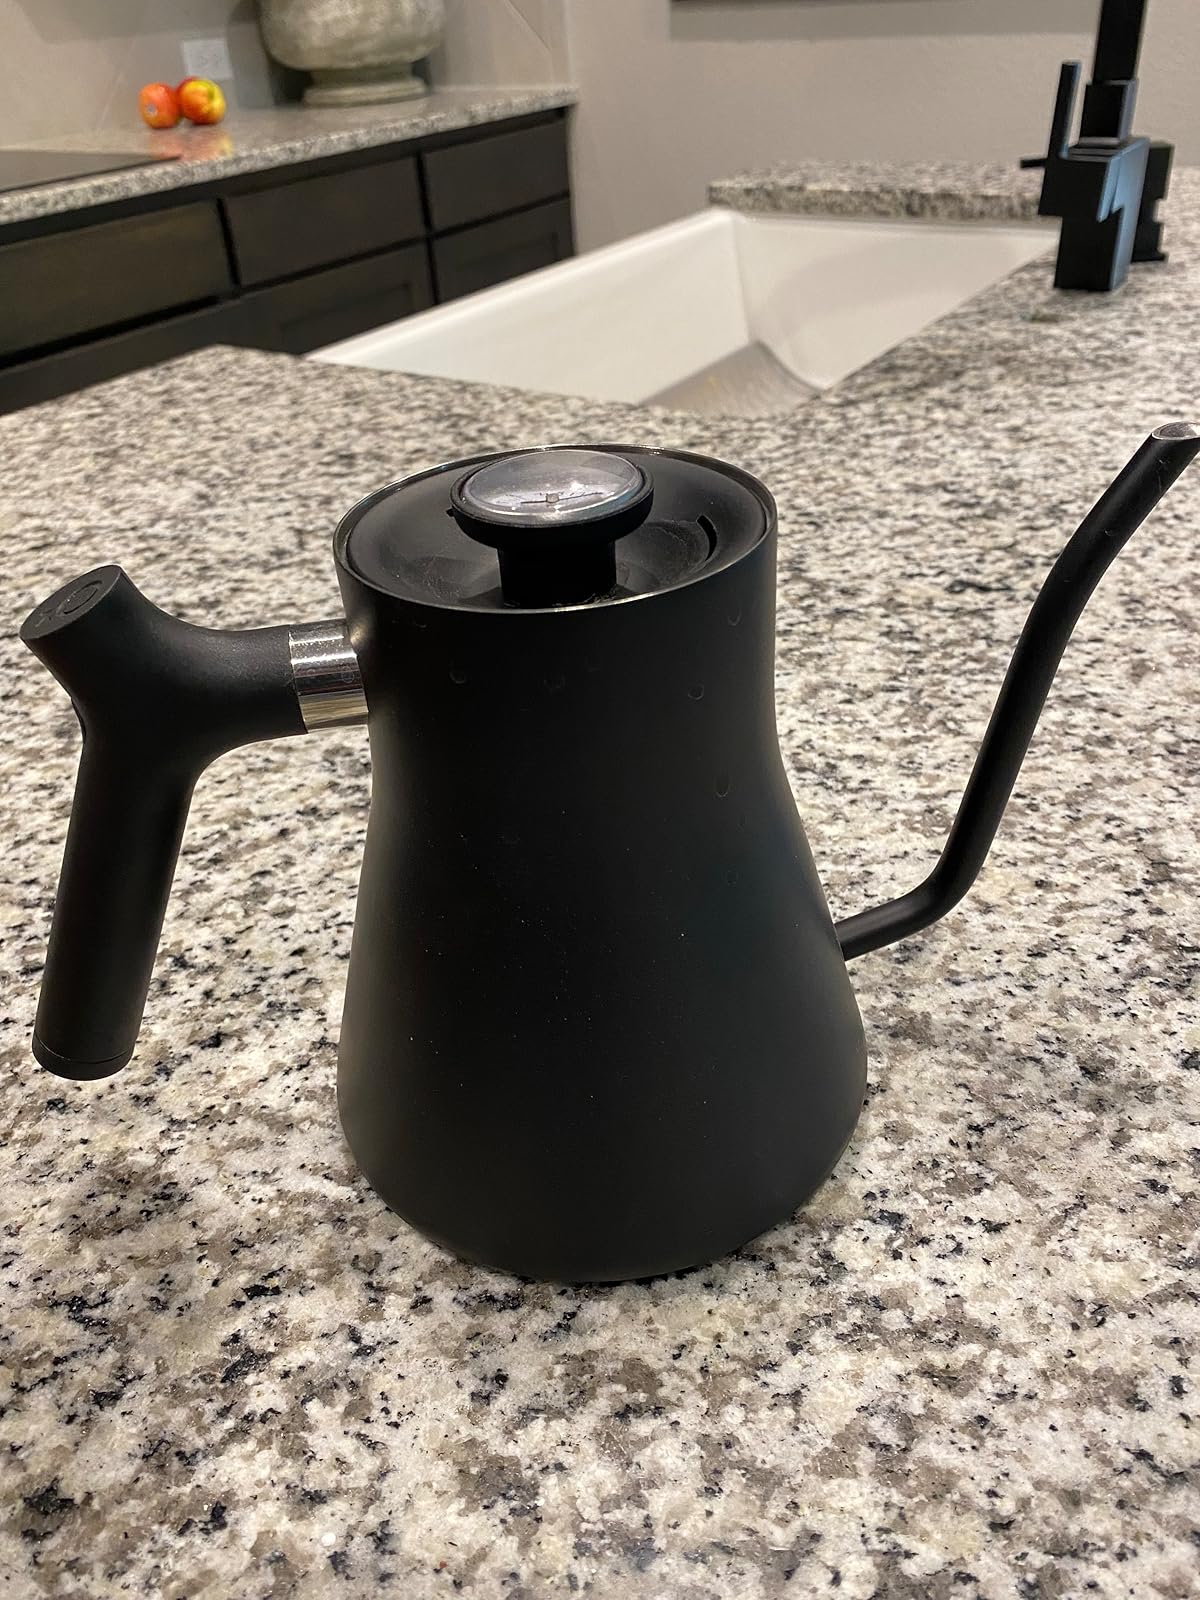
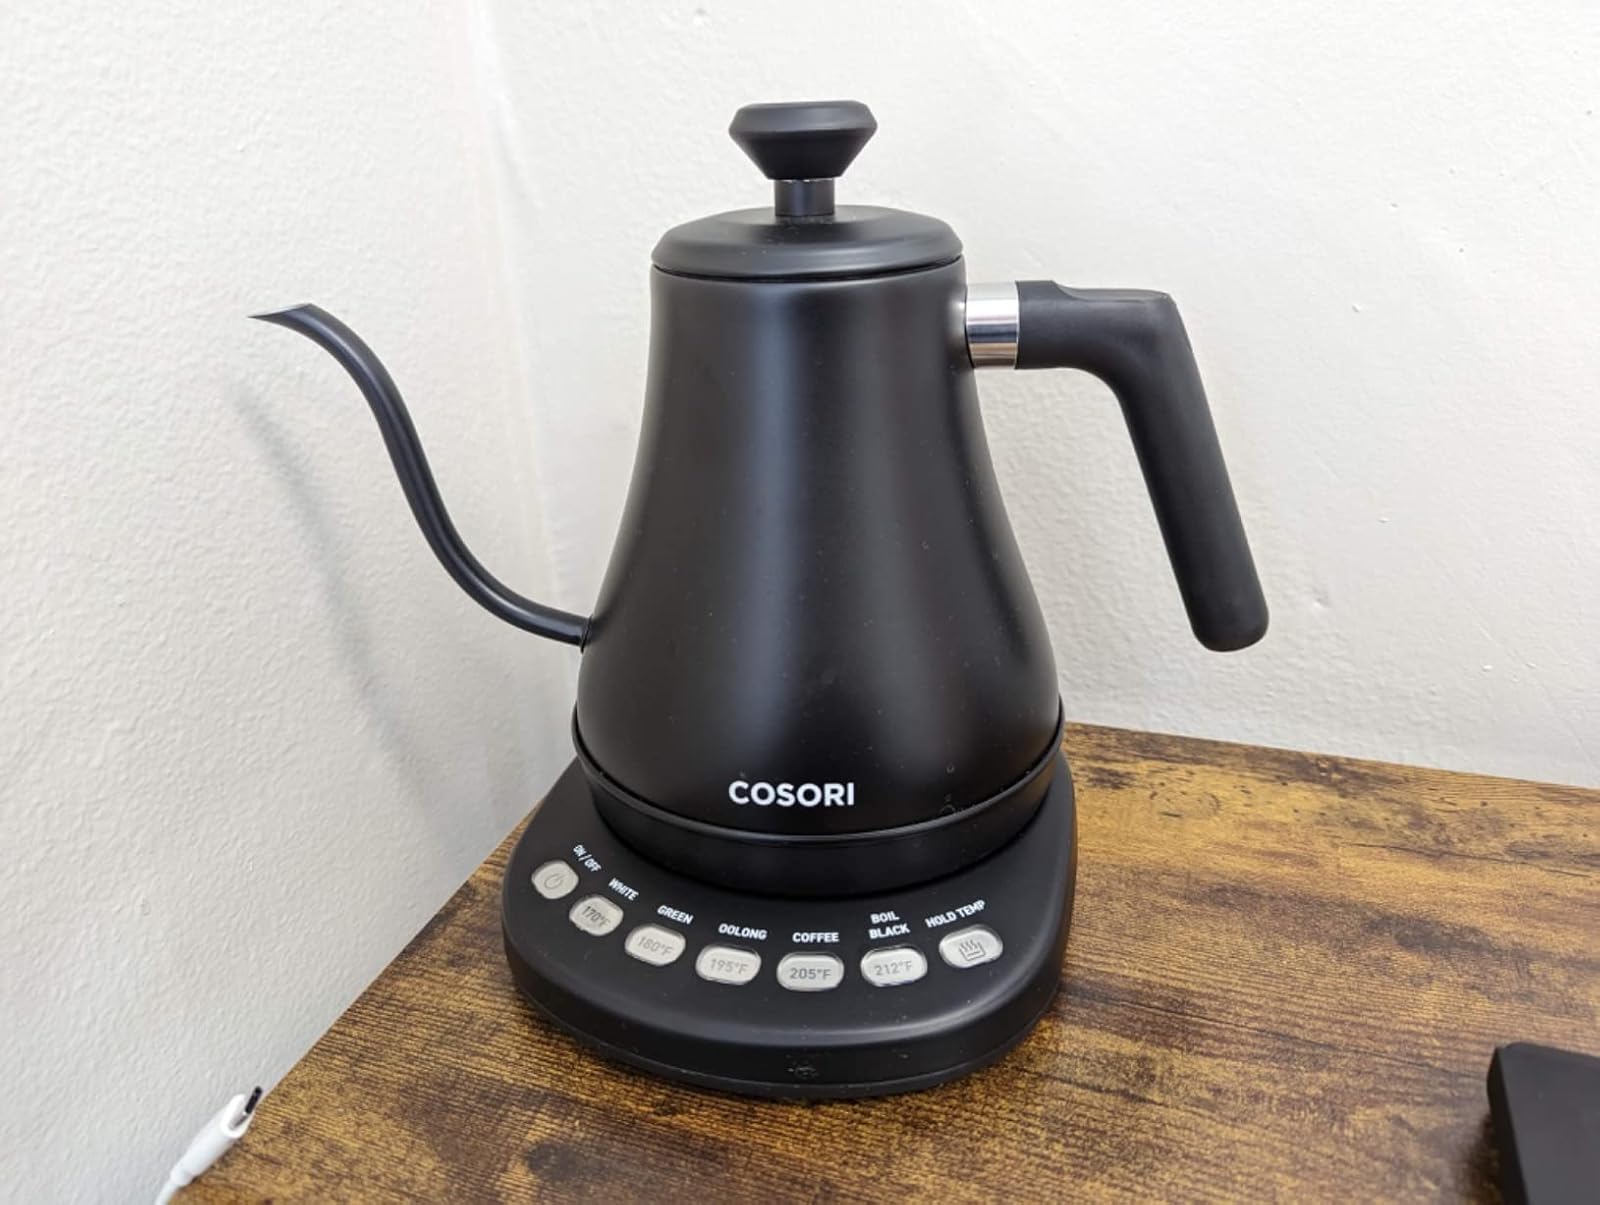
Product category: items_kettle
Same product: no